ÖBB Class 4011

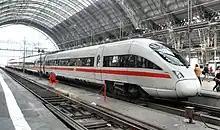
ÖBB Class 4011 x91 "Salzburg" at Frankfurt Hauptbahnhof

In 2004 ÖBB developed plans for the operation of ICE T trains in Austria and in October 2005 conducted several test travels with a DBAG Class 411 unit. In February 2006 the sales contract was signed with Deutsche Bahn; trains ran from December on the domestic Western Railway line from Vienna to Linz and Salzburg, and continued to Innsbruck and Bregenz as well as at cross-border level to Munich, Germany. Since 2007, ICE T trains link Vienna with Frankfurt at two-hour intervals as part of a joint venture between ÖBB and DB. Train service from Vienna to Bregenz and Munich is today provided by the ÖBB Railjet.